Olive Coates Palgrave

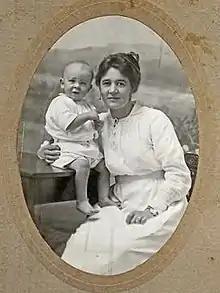
Olive Coates Palgrave 1918 with her son Deric

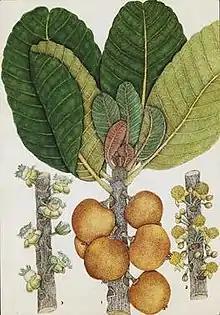
"Uapaca kirkiana" Müll.Arg. from "Trees of Central Africa" (1956)

Olive Hannibal Coates Palgrave MBE (5 April 1889 – August 1963) was a South African botanical illustrator, noted for her richly illustrated 1956 book "Trees of Central Africa".